Karlie Kloss

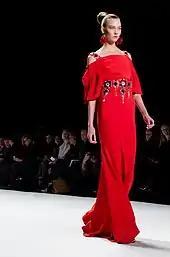
Walking for Carolina Herrera, Fall/Winter 2014

Kloss renewed her contract with Christian Dior for the third season in a row in 2011. The photographer Gabrielle Revere was commissioned by "Life" magazine to photograph her for the cover of a special print issue handed out during New York Fashion Week in September 2011. The photo story inside the issue was photographed during the summer of 2011 and shows her at couture shows in Paris, New York City, and her hometown of St. Louis. That fall, she made her debut in the Victoria's Secret Fashion Show.